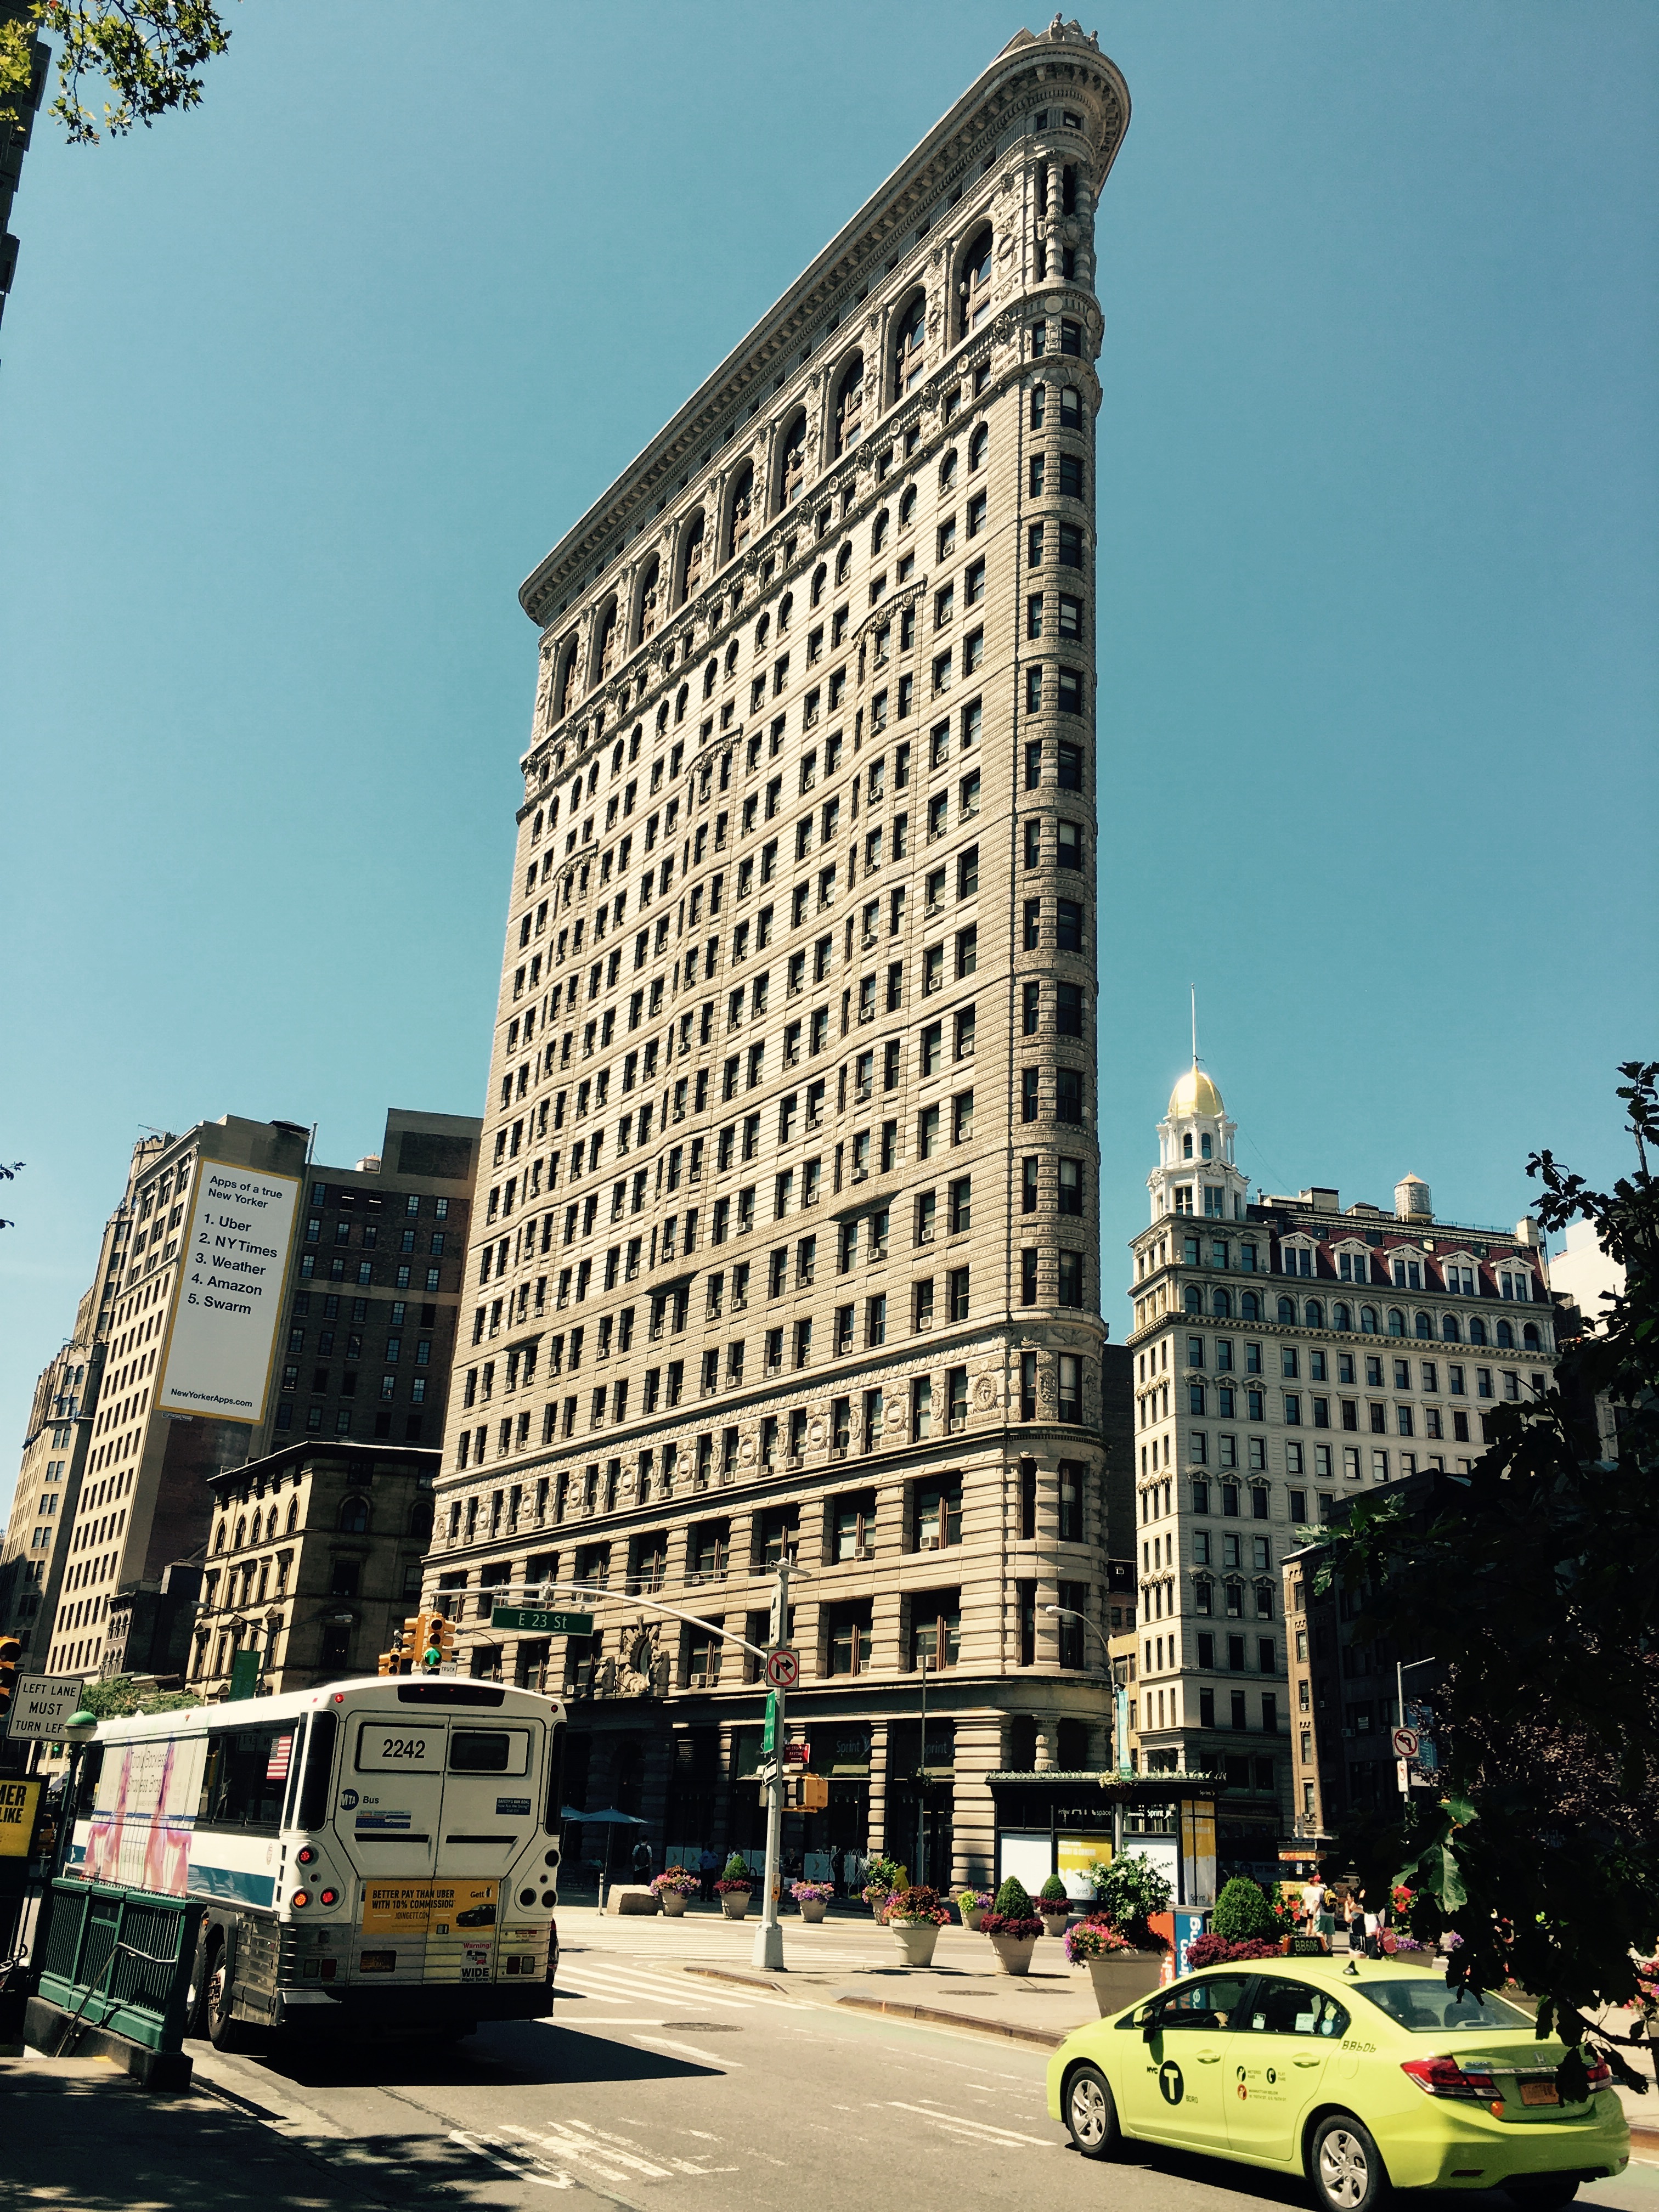
nature, metropolitan area, building, skyscraper, landmark, tower block, metropolis, urban area, city, condominium, downtown, neighbourhood, infrastructure, daytime, residential area, architecture, sky, commercial building, mixed use, facade, tower, cityscape, street, skyline, window, corporate headquarters, apartment, hotel, plaza